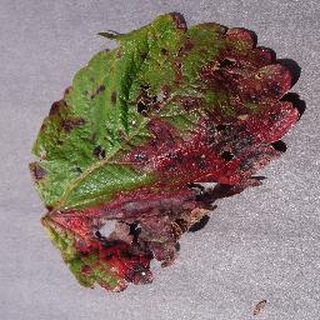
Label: strawberry_leaf_scorch